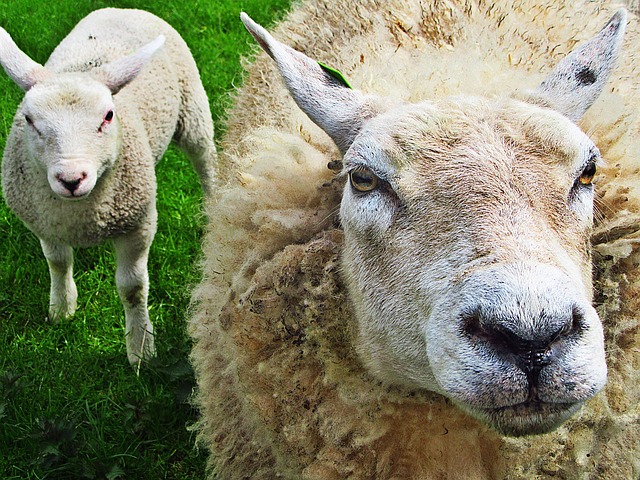
Label: sheep